Jerzy Samp

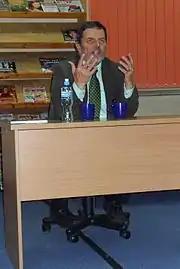
Jerzy Samp

Jerzy Samp (23 March 1951 in Gdańsk – 16 February 2015) was a Polish writer, publicist and historian of the literature and culture of Pomerania and especially of the Kashubian literature. He was also an activist in the Kashubian-Pomeranian Association (chairman of Gdańsk Branch 1986–1989, 1995–1998).